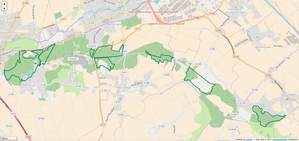
Périmètre de la RNR du plateau des Landes.
La réserve naturelle régionale du plateau des landes est une réserve naturelle régionale située dans les Hauts-de-France. Classée en 2009, elle occupe une surface de 181 hectares et correspond à la fusion de 4 réserves naturelles volontaires.